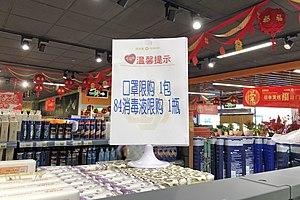
Le port du masque pendant la pandémie de Covid-19 a reçu diverses recommandations de différents organismes de santé publique et de gouvernements. Le sujet a fait l'objet d'un débat, les agences de santé publique et les gouvernements étant en désaccord sur le protocole du port de masque. Des débats sont apparus sur la question de savoir si les masques doivent être portés même en cas de distanciation physique à 2 mètres, s'il doit être porté pendant un exercice, porté à la maison pour réduire la charge virale, et s'il existe des facteurs atténuants.
La pénurie de matériel médical et de professionnels de santé causés par la pandémie de coronavirus de 2019-2020 est rapidement devenue un problème majeur de la pandémie. La question de la pénurie liée à une pandémie a été étudiée dans le passé et a été documentée lors d'événements récents.